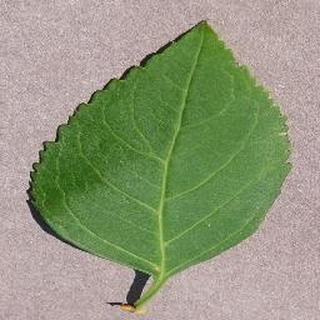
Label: healthy_cherry